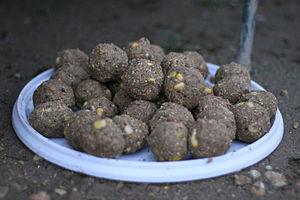
Bouillettes pour la pêche à la carpe
Une bouillette ou boule d'amorce est une amorce utilisé pour la pêche de la carpe. Il a la forme d'une bille qui peut avoir différents diamètres et surtout différents goûts selon la saison.